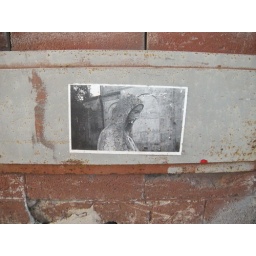
Photo found by William on wall near our house